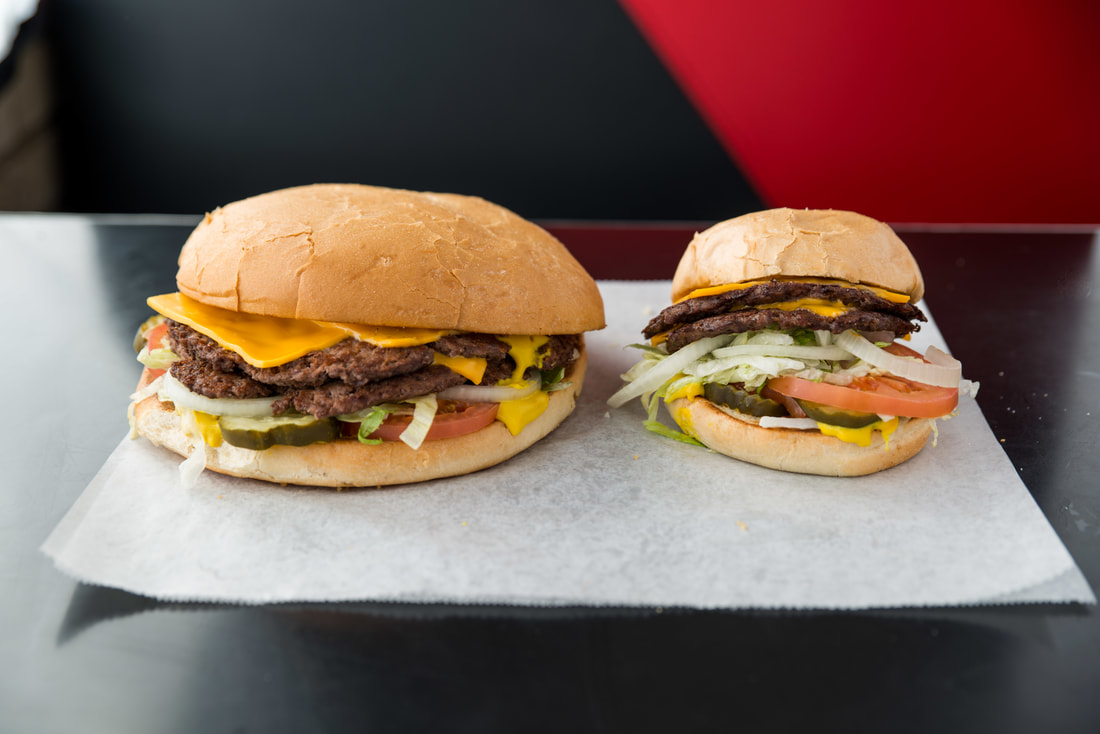
Dish: burger